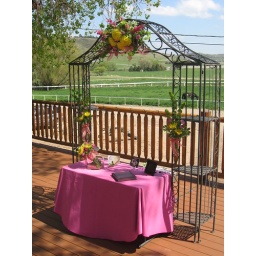
Florals by Rhonda pink and yellow bridal arch floral design